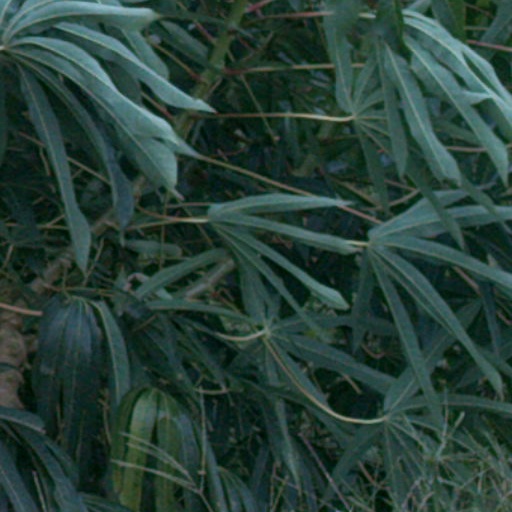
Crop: cassava